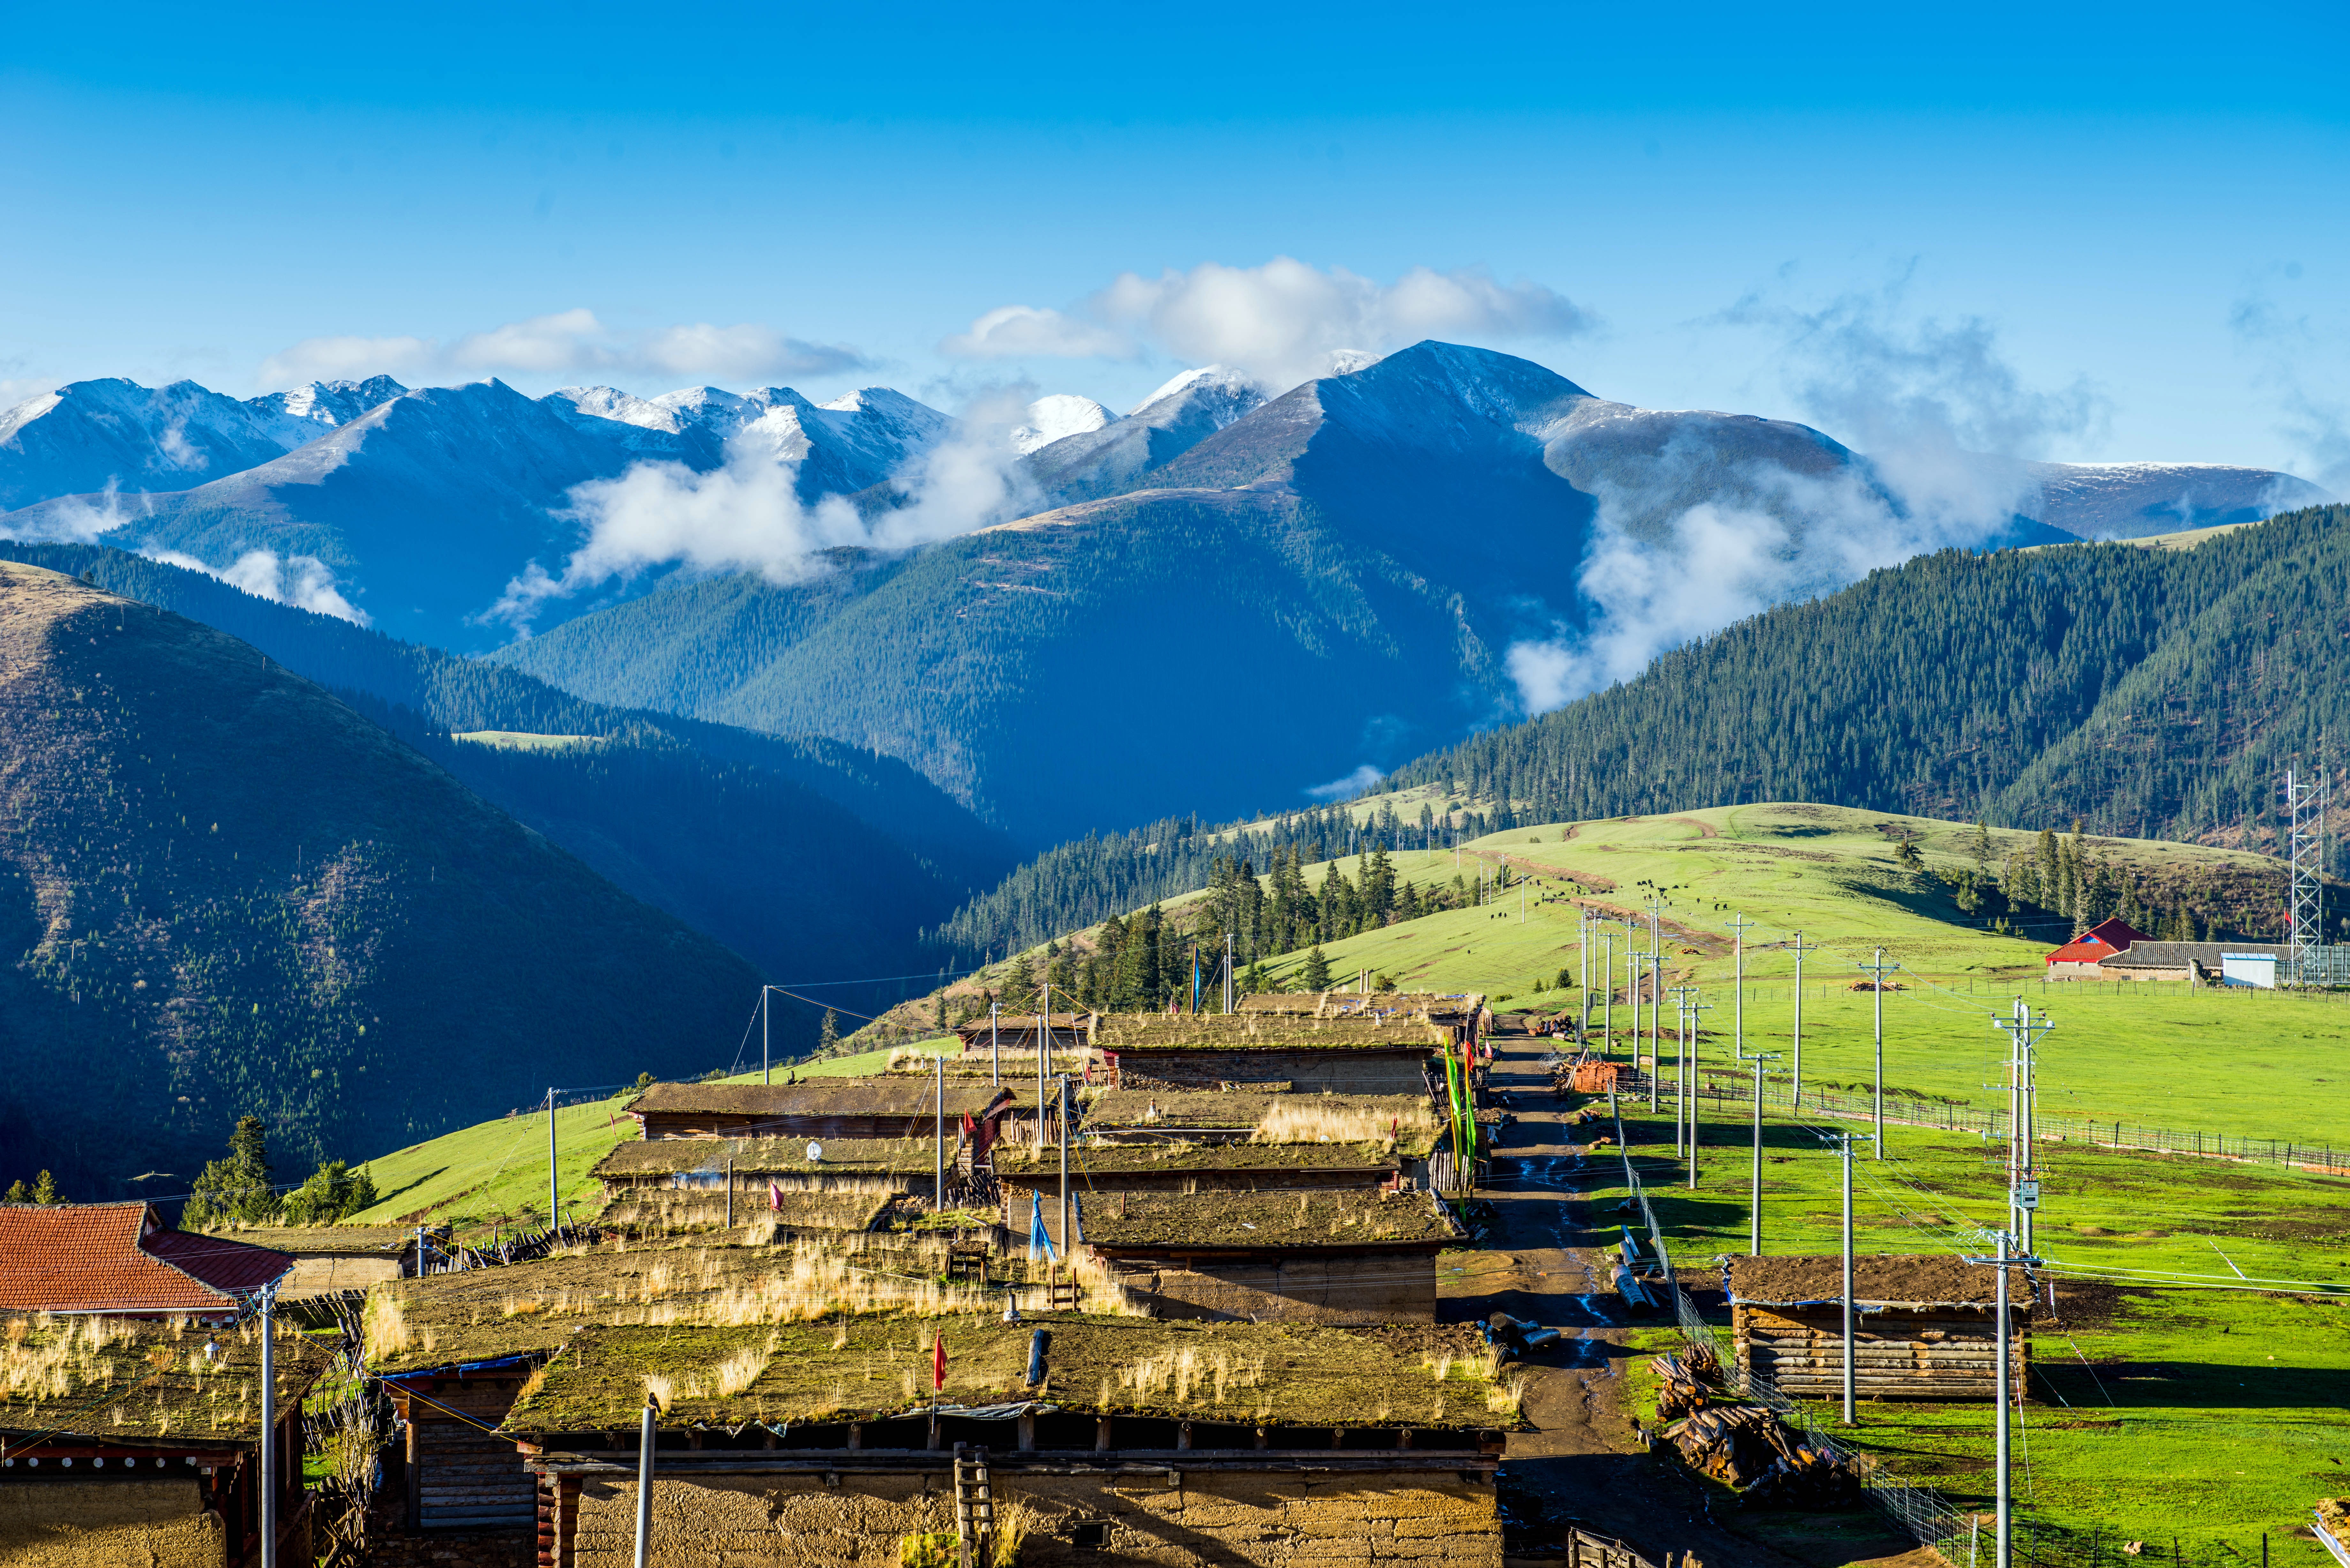
landscape, mountain, photography, meadow, hill, lake, valley, mountain range, panorama, village, fjord, tourism, tibet, alps, plateau, the scenery, rural area, landform, geographical feature, mountainous landforms